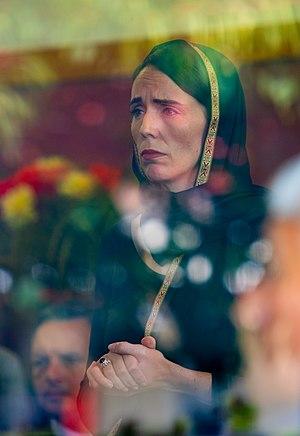
Jacinda Ardern /dʒəˈsɪndə ˈɑːdɜːn/, née le 26 juillet 1980 à Hamilton, est une femme d'État néo-zélandaise, Première ministre depuis le 26 octobre 2017.